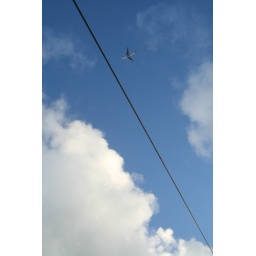
plane in sky